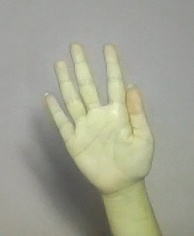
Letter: sheen